Philip Heyman

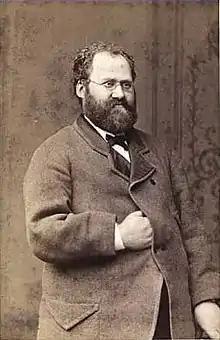
Heyman photographed by E. Bieber

Philip Wulff Heyman (5 November 1837 – 15 December 1893) was a Jewish Danish industrialist who co-founded the Tuborg Brewery. He was also a pioneer of Danish butter and bacon exports to the United Kingdom.